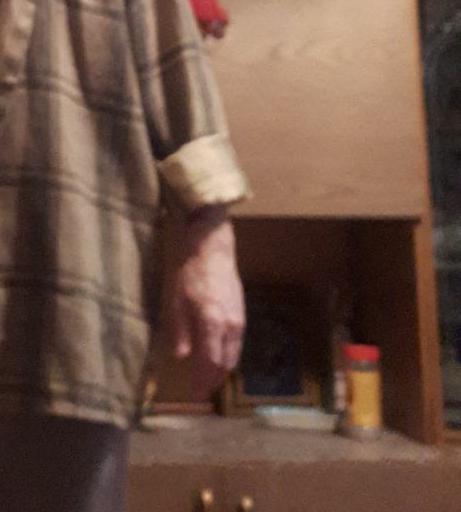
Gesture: no_gesture